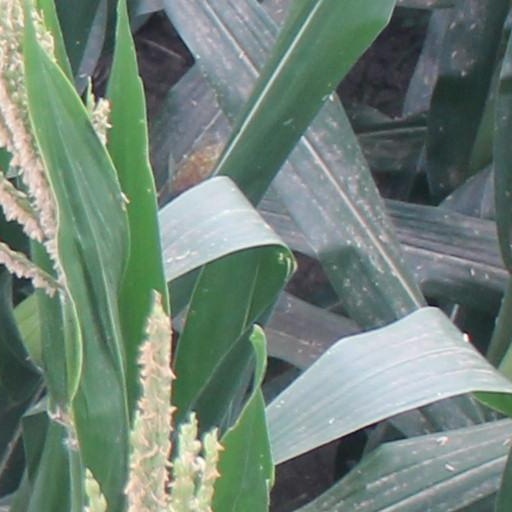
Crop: maize; corn